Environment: real
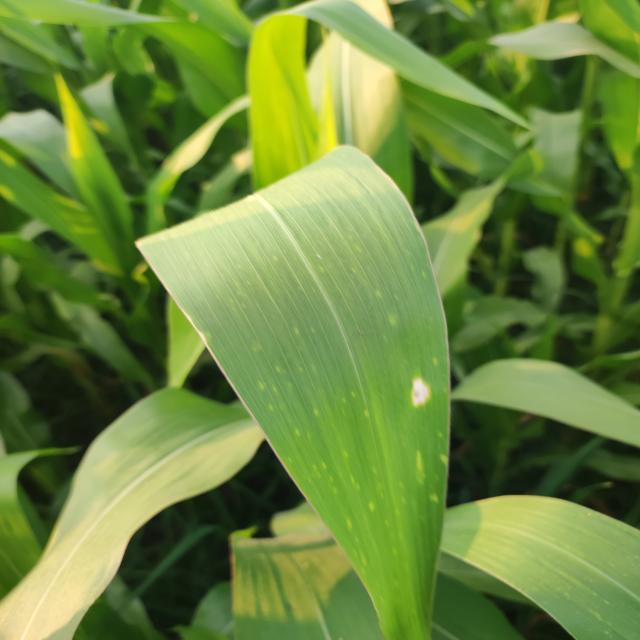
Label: northern_corn_leaf_blight